Grey

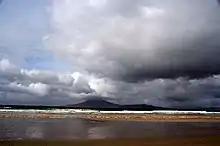
Storm clouds towards Clare Island, Ireland

The whiteness or darkness of clouds is a function of their depth. Small, fluffy white clouds in summer look white because the sunlight is being scattered by the tiny water droplets they contain, and that white light comes to the viewer's eye. However, as clouds become larger and thicker, the white light cannot penetrate through the cloud, and is reflected off the top. Clouds look darkest grey during thunderstorms, when they can be as much as 20,000 to 30,000 feet high.